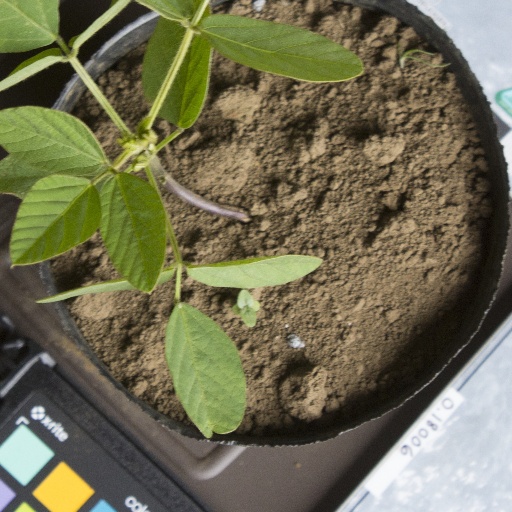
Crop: soybean